Dutch East Indies

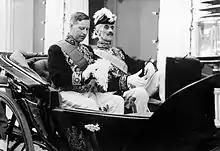
Tjarda van Starkenborgh Stachouwer and B. C. de Jonge, the last and penultimate governor-general of the Dutch East Indies, before the Japanese invasion

In 1806, with the Netherlands under Imperial French domination, Emperor Napoleon I appointed his brother Louis Bonaparte to the Dutch throne, which led to the 1808 appointment of Marshal Herman Willem Daendels as Governor-General of the Dutch East Indies. In 1811 Daendels was replaced by Governor-General Jan Willem Janssens, but shortly after his arrival, British forces occupied several Dutch East Indies ports including the Spice islands in 1810 and Java the following year, leading to Sir Thomas Stamford Raffles becoming Lieutenant Governor. Following Napoleon's defeat at the 1815 Battle of Waterloo and the Congress of Vienna, independent Dutch control was restored in 1816 on the basis of the Anglo-Dutch Treaty of 1814. The Commissioners-General of the Dutch East Indies reformed the public finances of the colony and drew up a new "Regeringsreglement" that would define the government of the colony for a century. Under the 1824 Anglo-Dutch Treaty the Dutch secured the Kepaksian Pernong Sekala Brak and British settlements such as Bengkulu, both in Sumatra, and the British secured the Dutch settlement of Singapore as well as Dutch possessions in the Malay Peninsula (Malaya) and Dutch India. The resulting borders between former British and Dutch possessions remain today between modern Malaysia and Indonesia.